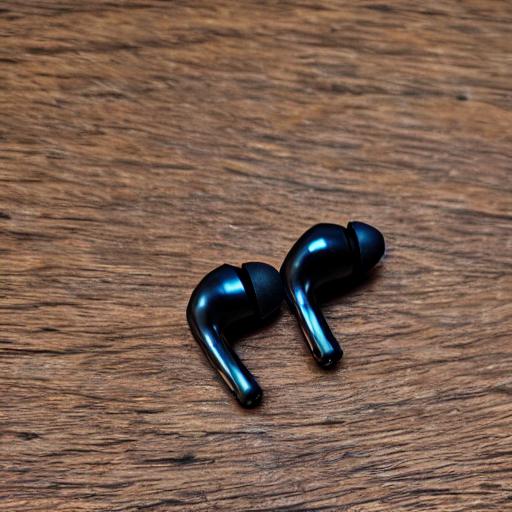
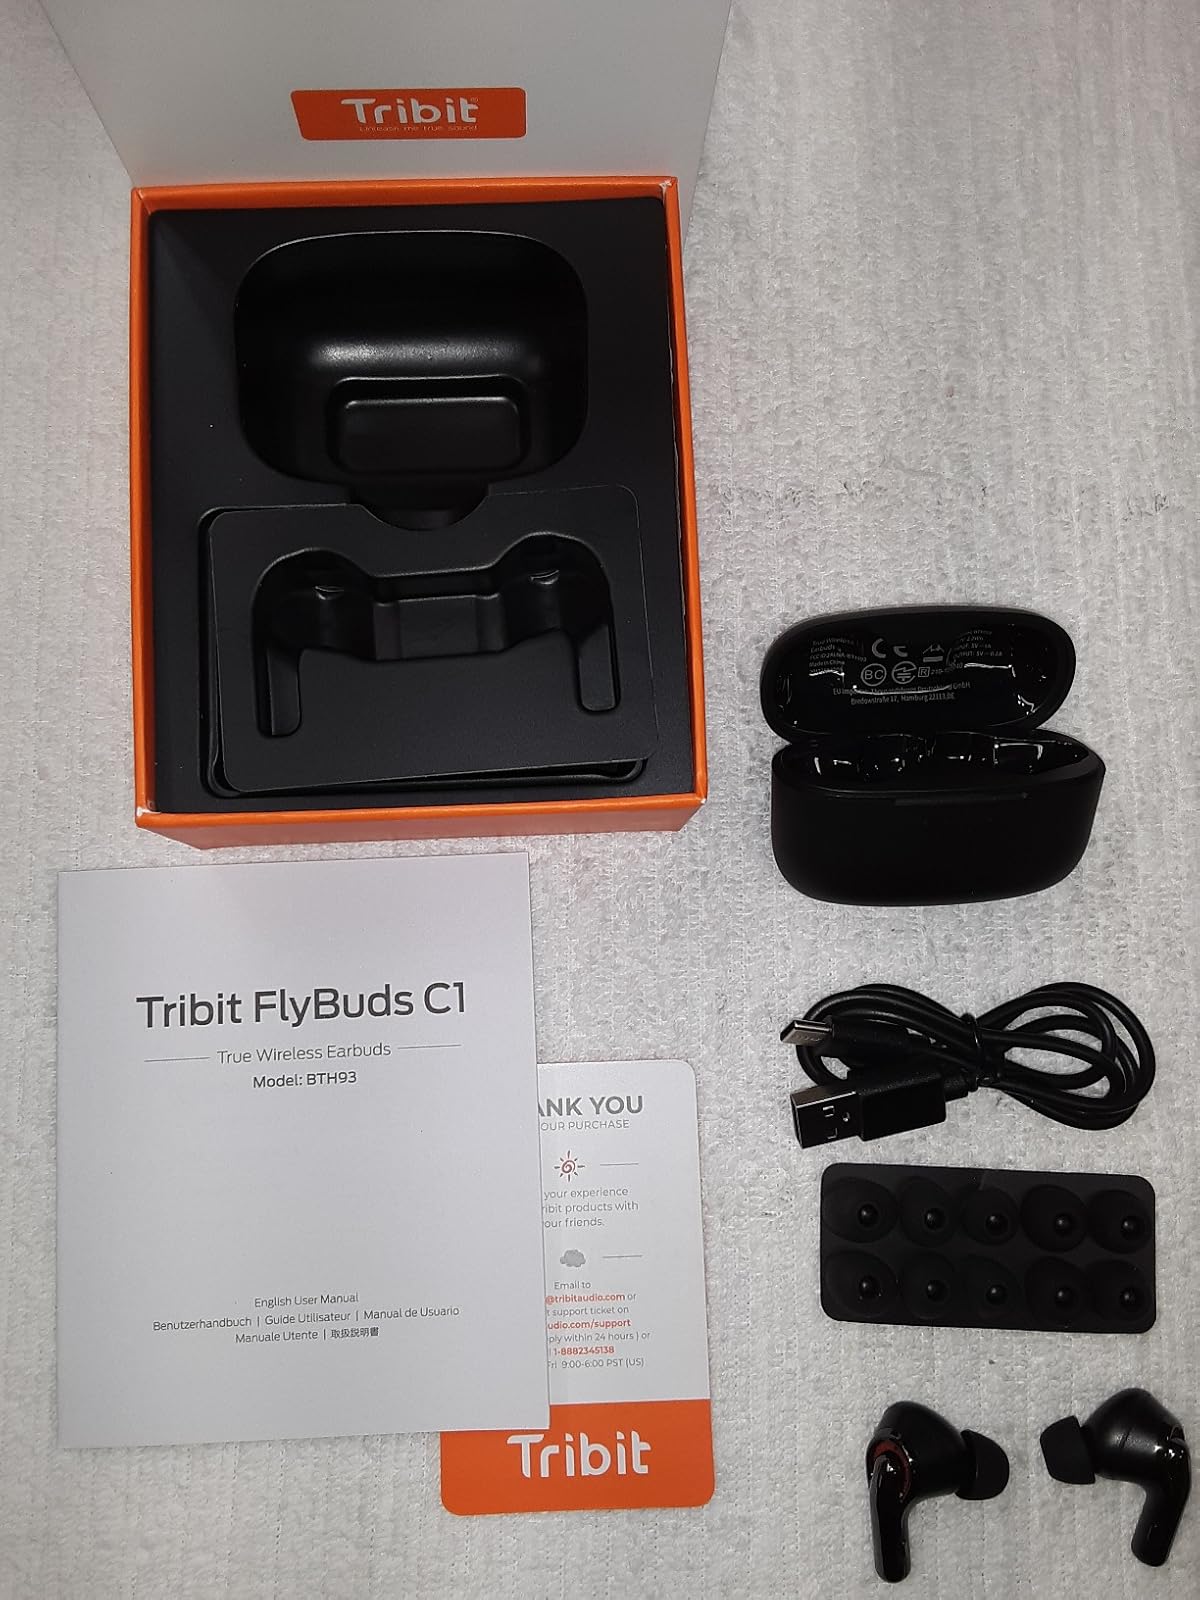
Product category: earbuds
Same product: no